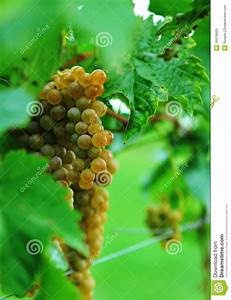
Label: grape